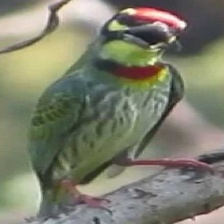
Species: COPPERSMITH BARBET
Scientific name: MEGALAIMA HAEMACEPHALA